Wireless Emergency Alerts

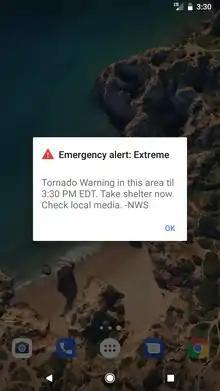
An example of a Wireless Emergency Alert on an Android smartphone, indicating a Tornado Warning in the covered area.

Wireless Emergency Alerts (WEA), formerly known as the Commercial Mobile Alert System (CMAS) and, prior to that, as the Personal Localized Alerting Network (PLAN), is an alerting network in the United States designed to disseminate emergency alerts to cell phones using Cell Broadcast technology, similar to the radio and television counterpart, the Emergency Alert System. Organizations are able to disseminate and coordinate emergency alerts and warning messages through WEA and other public systems by means of the Integrated Public Alert and Warning System.